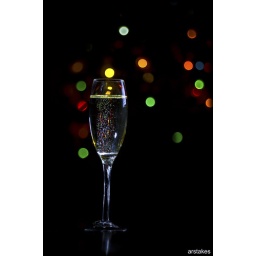
Christmas tree in the background and sparkling wine glass illuminated from the left side with a LED head flash light.